British Rail Class 357

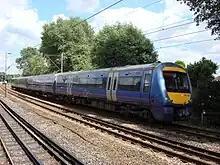
c2c Class 357/0 in the original metallic blue livery

On 27 July 2015, unit 357323 was debuted by c2c in a revised configuration, with wider aisle from 2+2 seating, instead of the common 3+2 arrangement. It also featured the 'refreshed' internal livery with pink back handles, and grab handles in the gangway. They now feature pink "metro" stickers on the doors and windows adjacent to the doors.